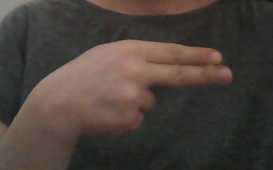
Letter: ain